Daria Kasatkina

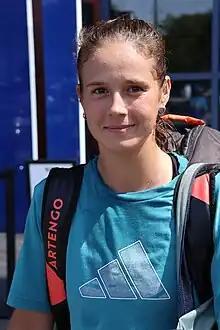
Kasatkina at the 2023 US Open where she reached the fourth round, a year after her coming out and condemnation of the war in Ukraine

Kasatkina began the year ranked No. 26. She first played the Melbourne Summer Set 2, a WTA 250 event, as the third seed; here, she reached the semifinals by defeating Anna Kalinskaya, Madison Keys, and Nuria Párrizas Díaz before losing to eventual champion Amanda Anisimova. The next week, she reached a second consecutive semifinal, this time at the Sydney International, a WTA 500 event. She defeated eighth seed Sofia Kenin, Elise Mertens, and second seed Garbiñe Muguruza, before losing to fifth seed and eventual champion, Paula Badosa. Kasatkina next reached the third round of the 2022 Australian Open as the 25th seed, defeating qualifier Stefanie Vögele and Magda Linette, before falling to seventh seed Iga Świątek.